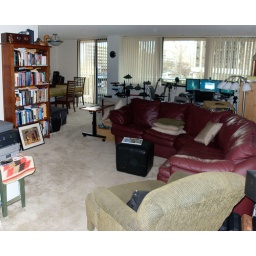
To the left is my TV and in far center left by the glass doors is my dinning room.